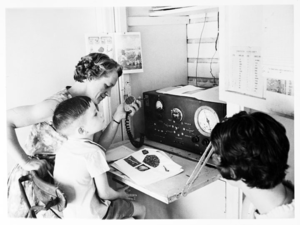
La formation à distance ou l'enseignement à distance qui comprennent la formation ouverte et/ou à distance désignent l'ensemble des dispositifs de formation à distance, que cela soit les cours par correspondance, les MOOC ou les formations en ligne. Elle s'applique tant à la formation continue qu'à la formation initiale, tant de manière individuelle que collective. Ces formations utilisent de plus en plus les outils numériques et les moyens de l'Internet.